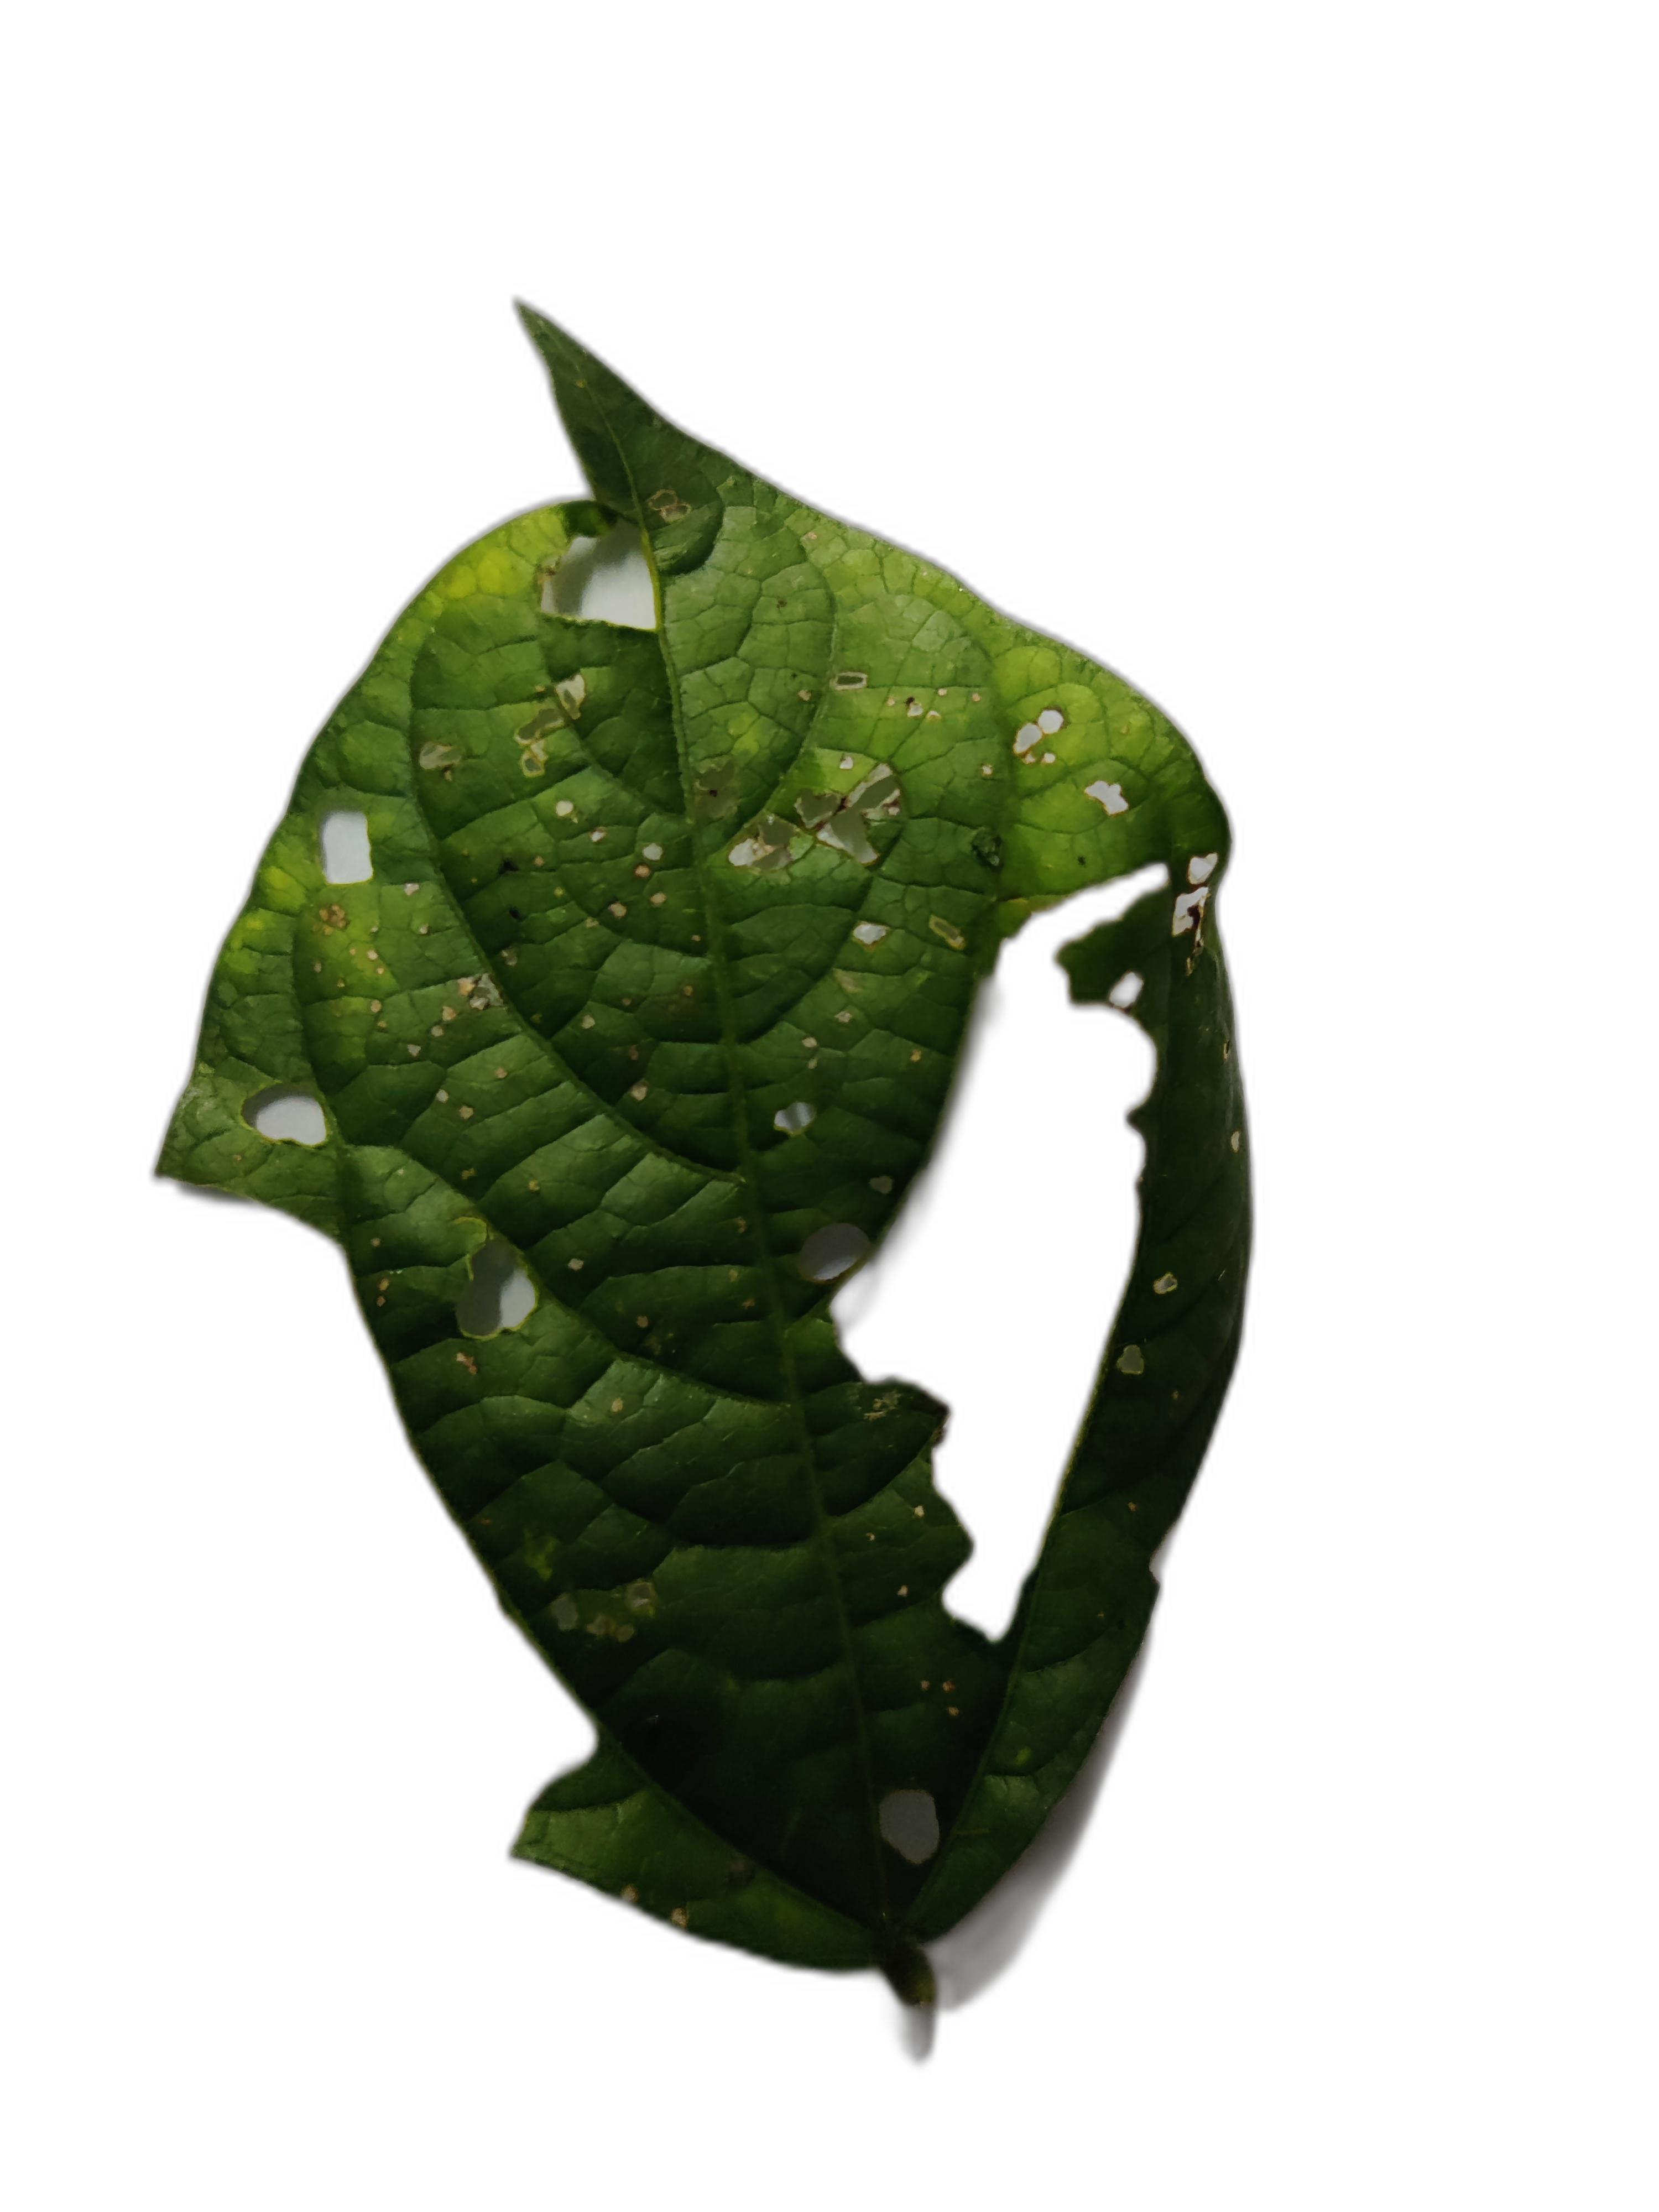
Label: Cercospora leaf spot